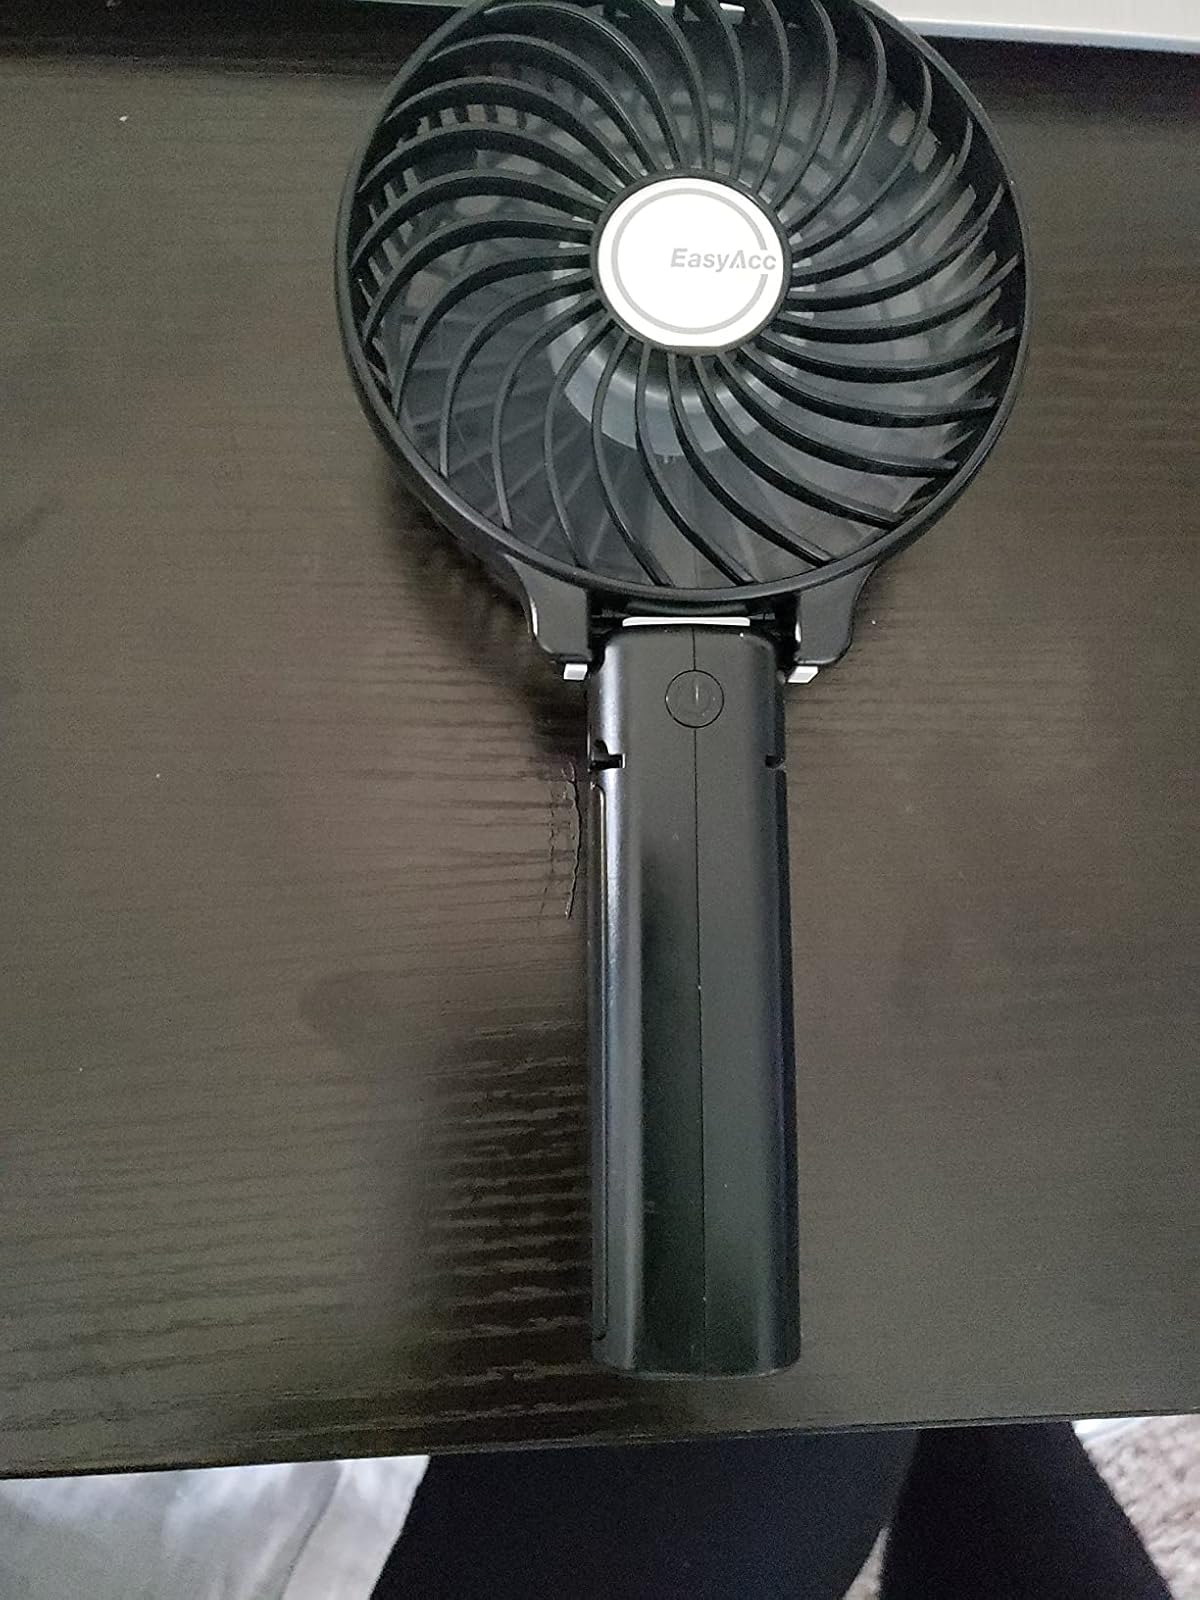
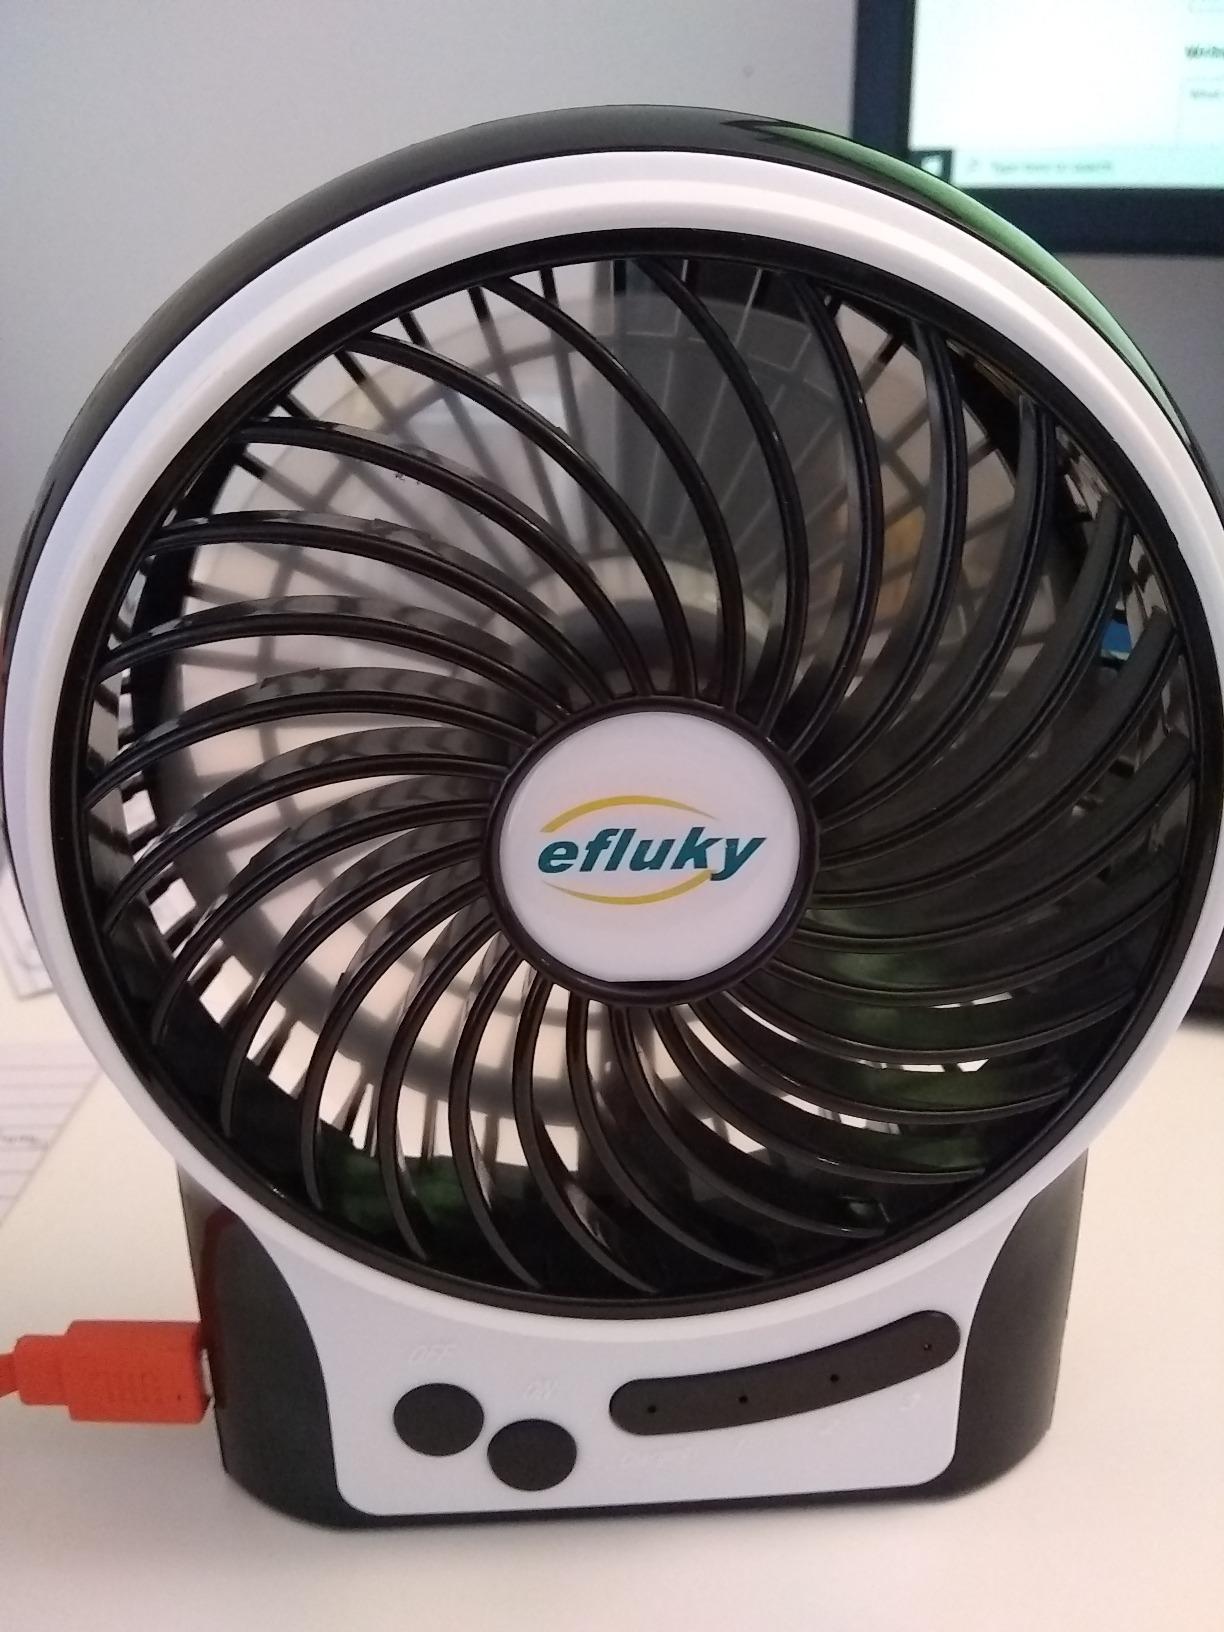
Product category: fan
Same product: no